Toronto Raptors

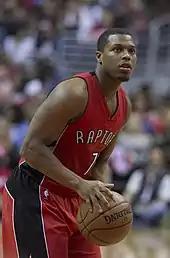
Kyle Lowry was acquired by the Raptors in a trade with the Houston Rockets during the 2012 off-season

Before the 2010–11 season began, there was much anticipation around the league over the fates of an elite pack of free agents, featuring the likes of Bosh, Dwyane Wade, LeBron James, and Amar'e Stoudemire.